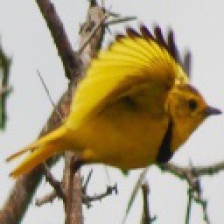
Species: GOLDEN PIPIT
Scientific name: TMETOTHYLACUS TENELLUS